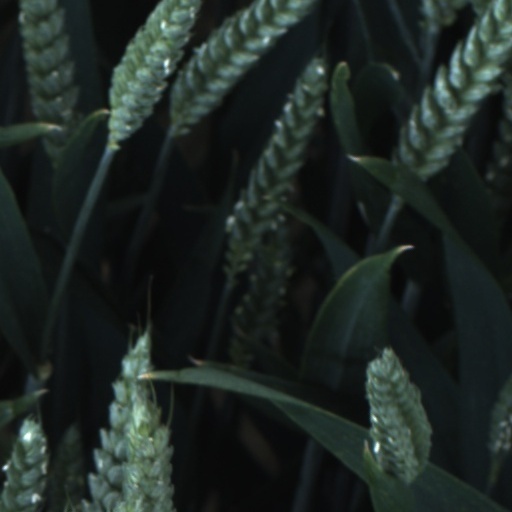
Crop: wheat